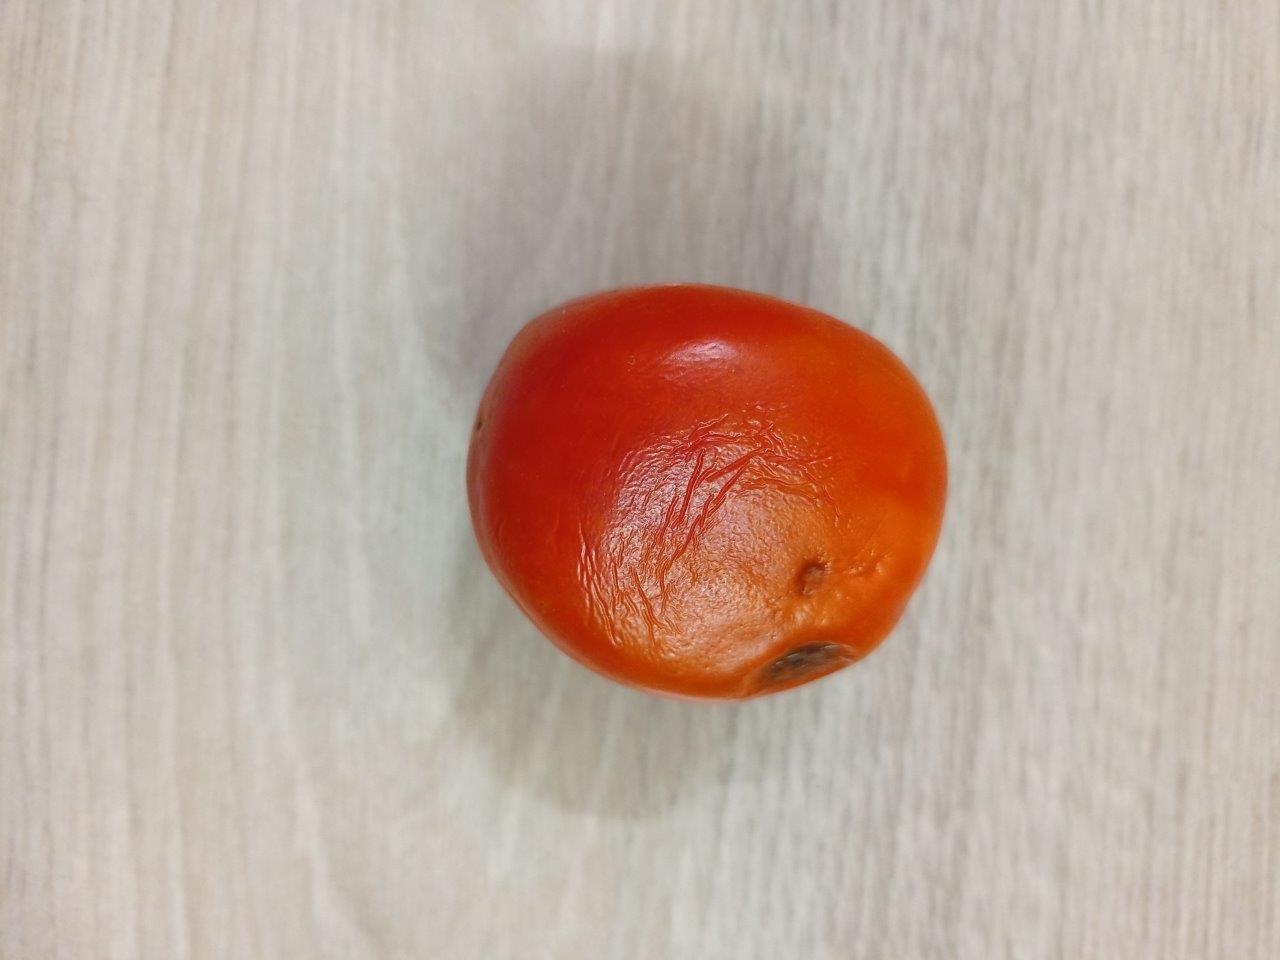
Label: Rotten